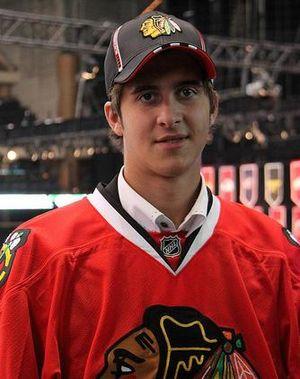
Phillip Danault est un joueur professionnel canadien de hockey sur glace.